Fritz Klingenberg

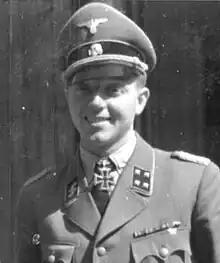
Klingenberg in 1943

Fritz Paul Heinrich Otto Klingenberg (17 December 1912 – 23 March 1945) was a German officer in the Waffen-SS who served with the SS Division Das Reich and was a commander of the SS Division Götz von Berlichingen. He was best known for his role in the capture of the Yugoslavian capital, Belgrade, for which he was awarded the Knight's Cross of the Iron Cross.